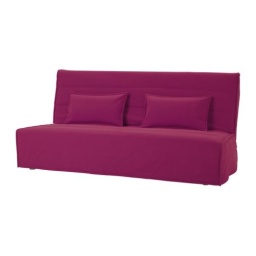
Its available in light green (extra purple seat-cover) Its a three-seat- sofa bed. removable and machine washable covers.